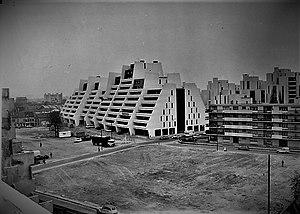
Cité de France à Houilles. Zone a Urbaniser en priorité.
L’histoire de Houilles est celle d’un village rural, Houilles, qui est progressivement englobé dans la banlieue parisienne. Il s’industrialise, s’urbanise, fait partie de la banlieue rouge, puis, avec l'évolution sociologique de la ville et l'évolution politique du département, sort de cette banlieue rouge.